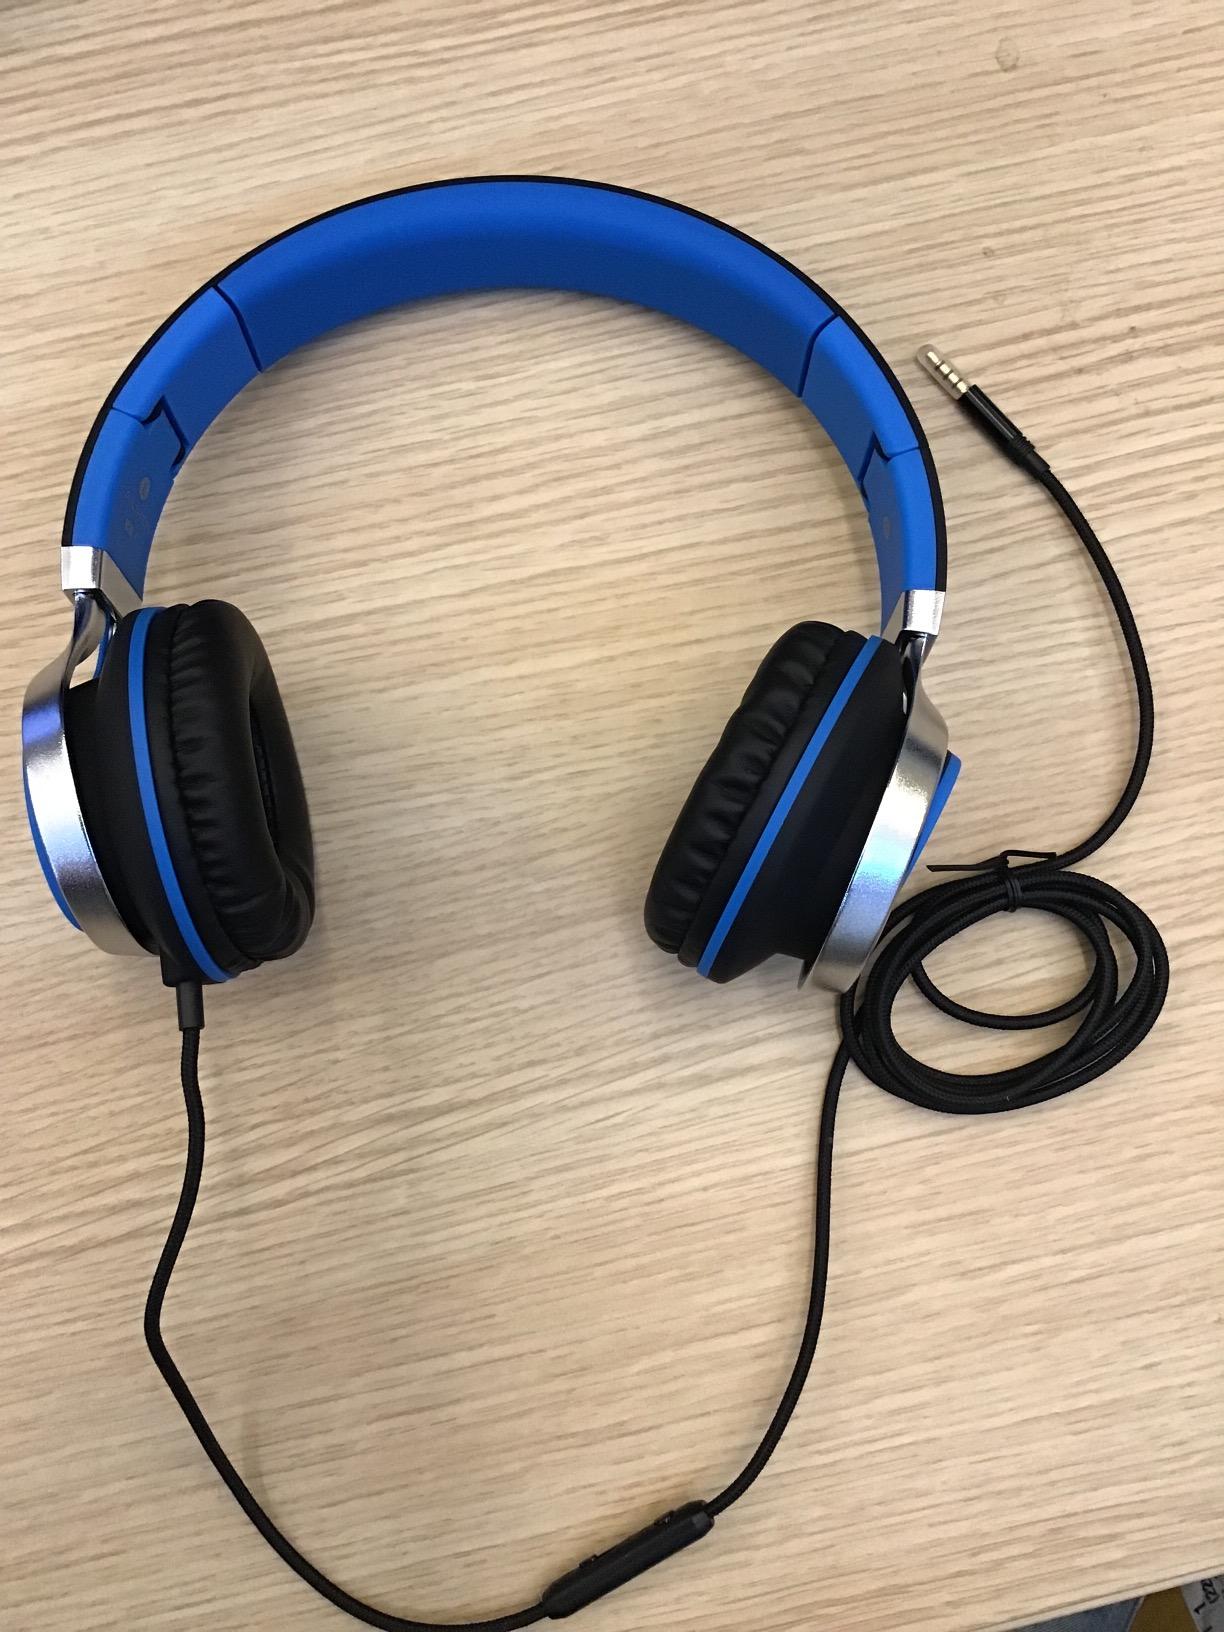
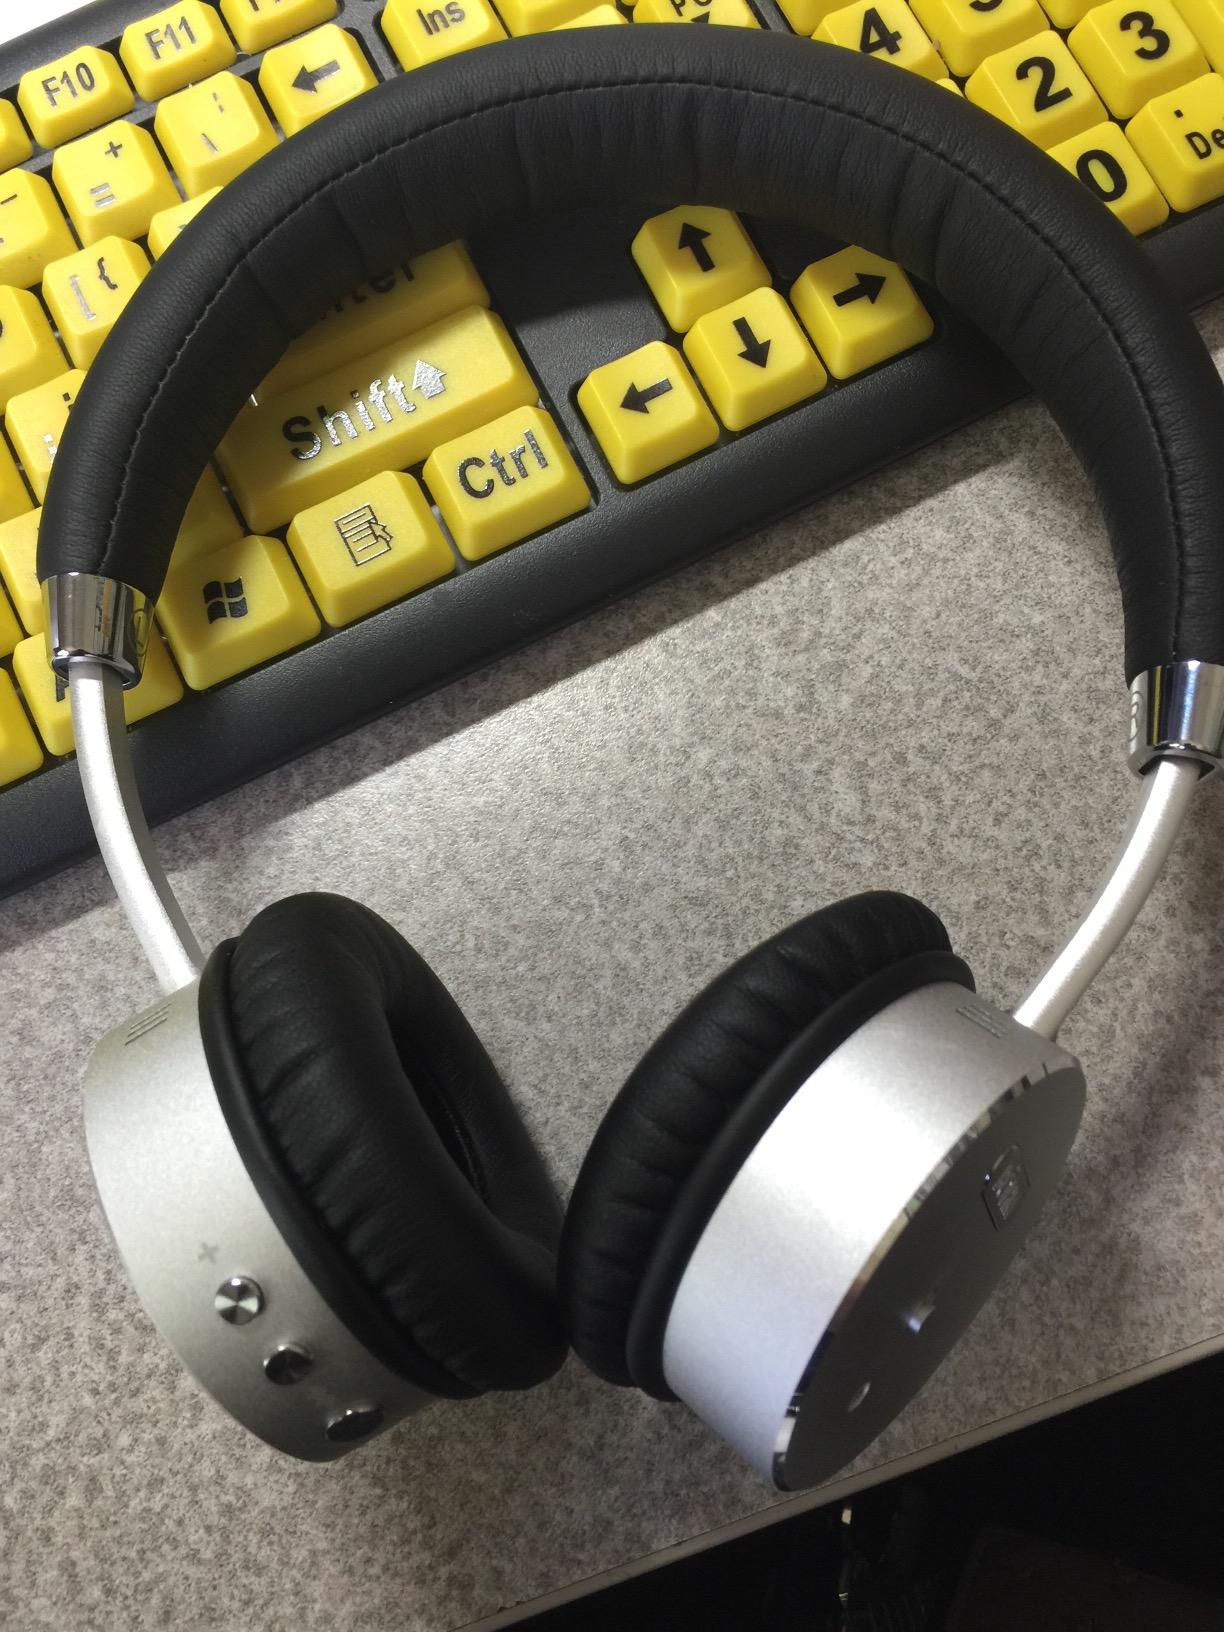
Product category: headphones
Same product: no